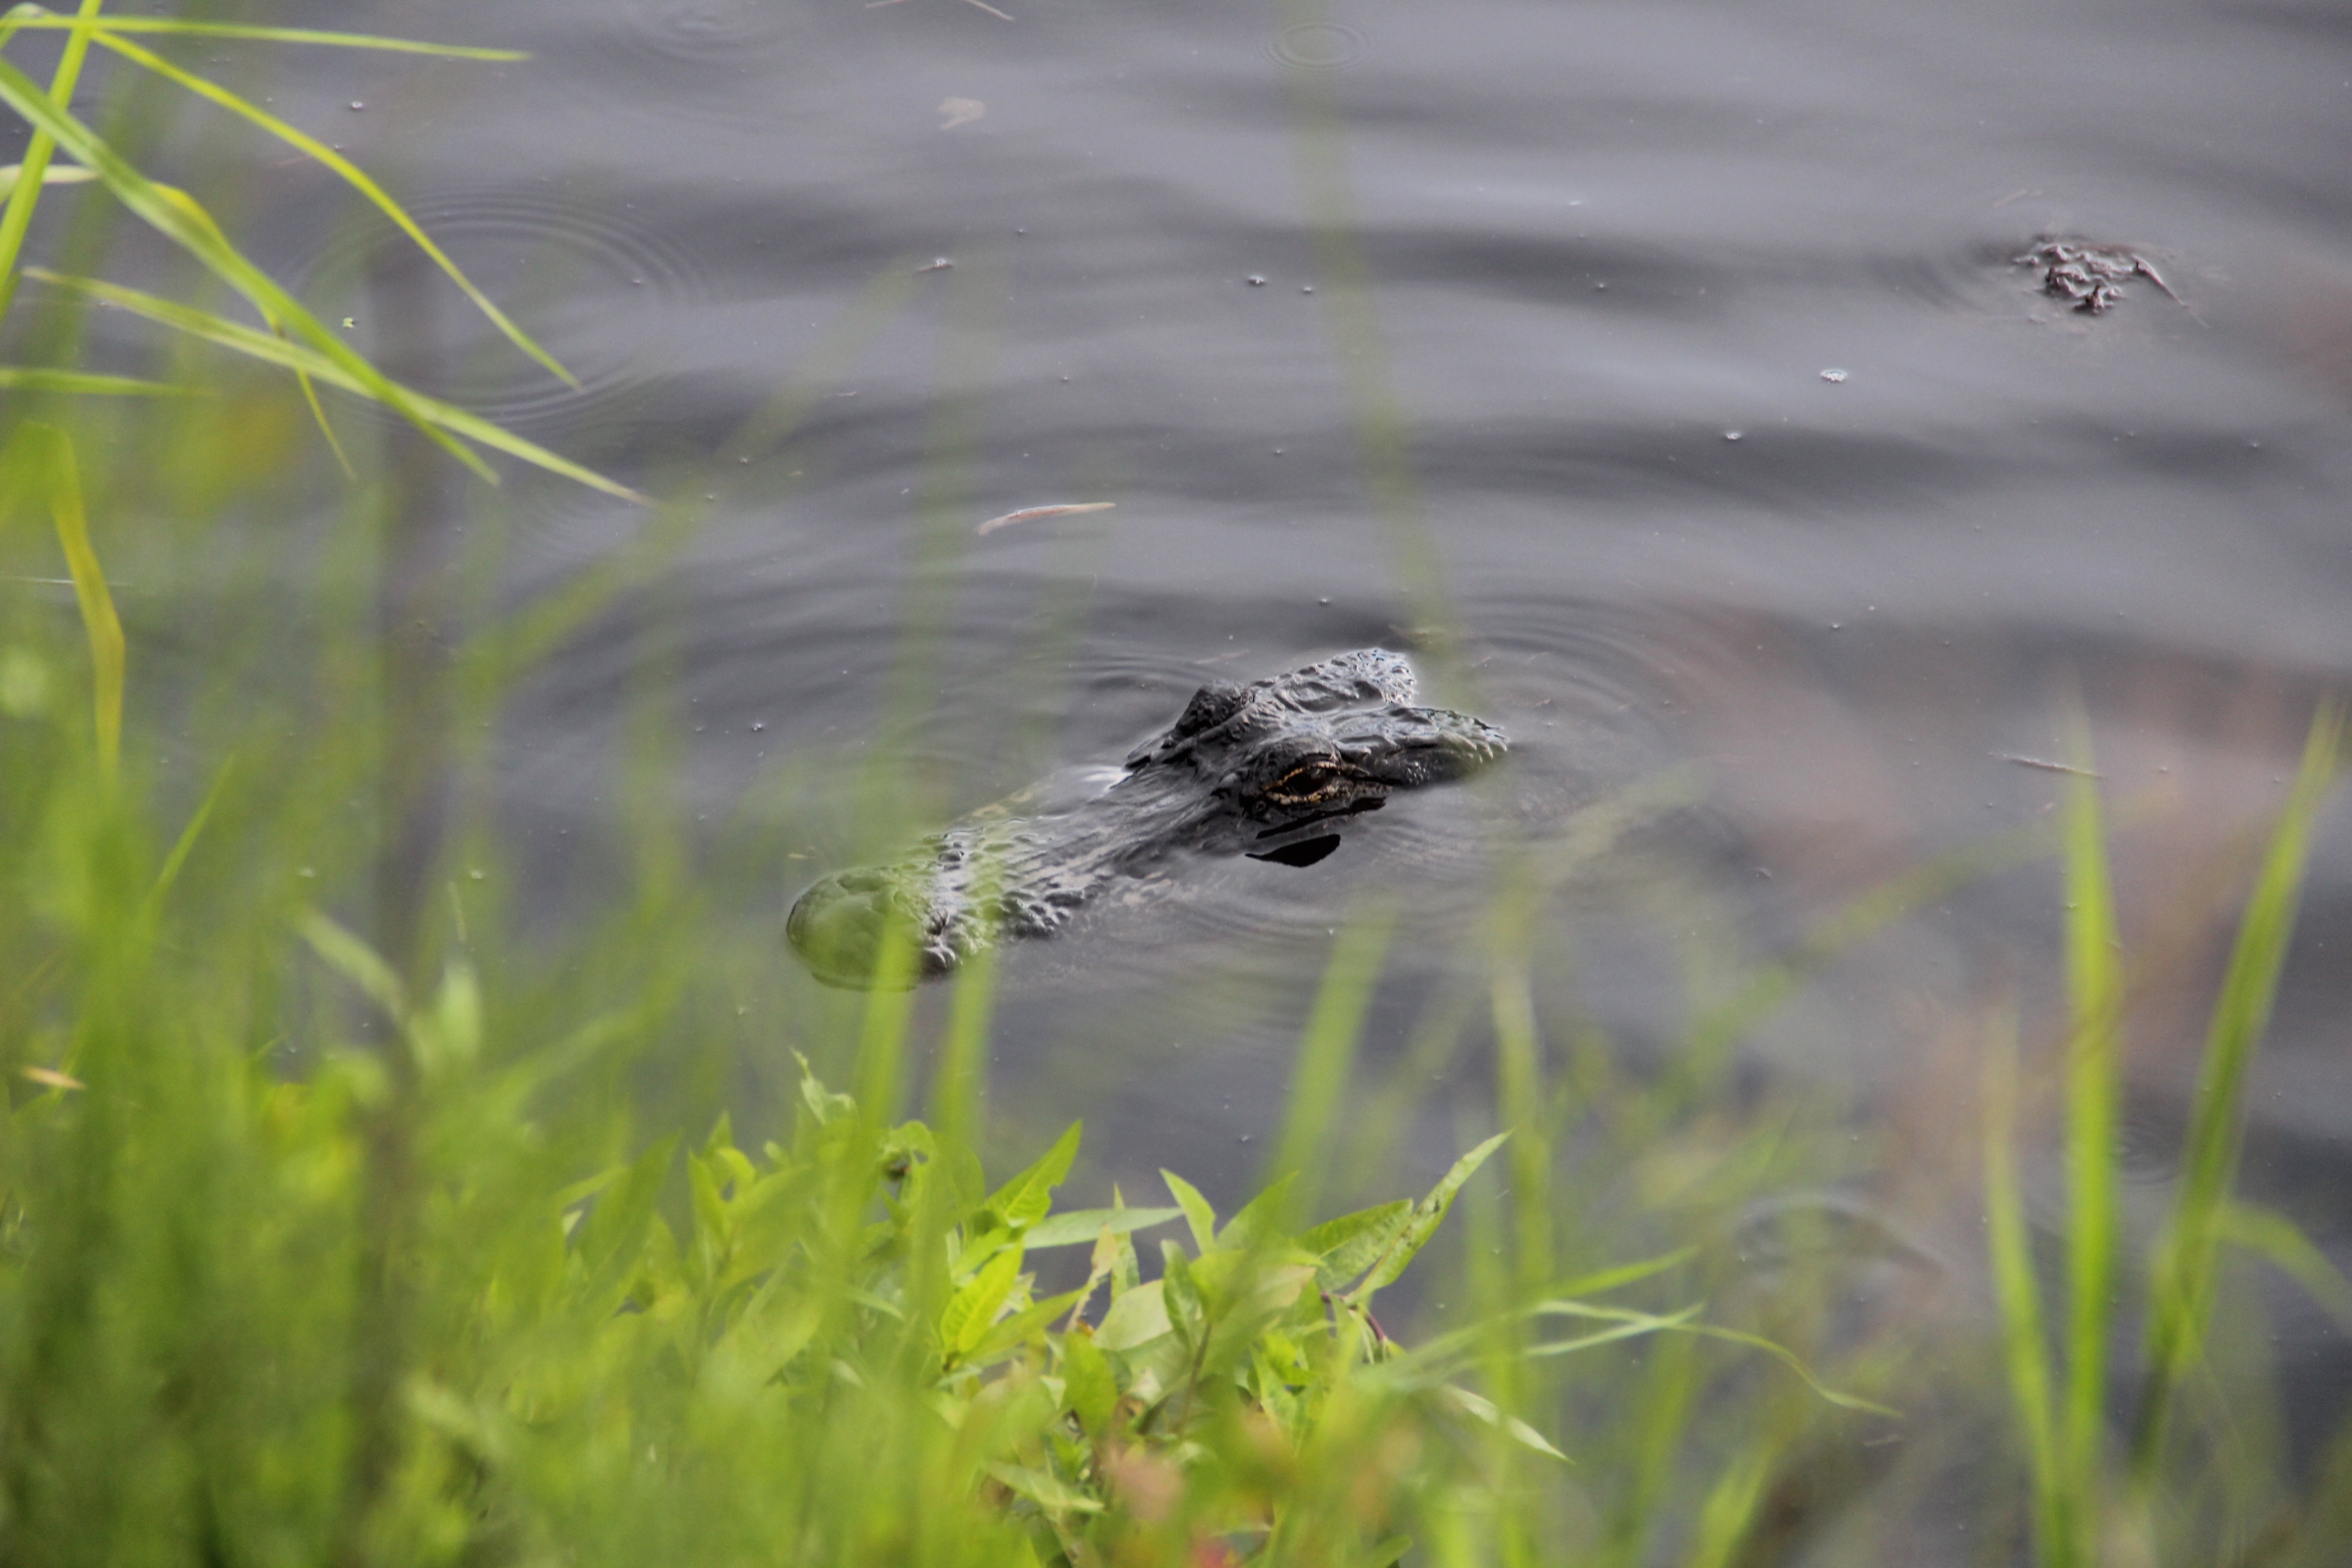
water, nature, grass, wildlife, green, reptile, fauna, alligator, wetland, vertebrate